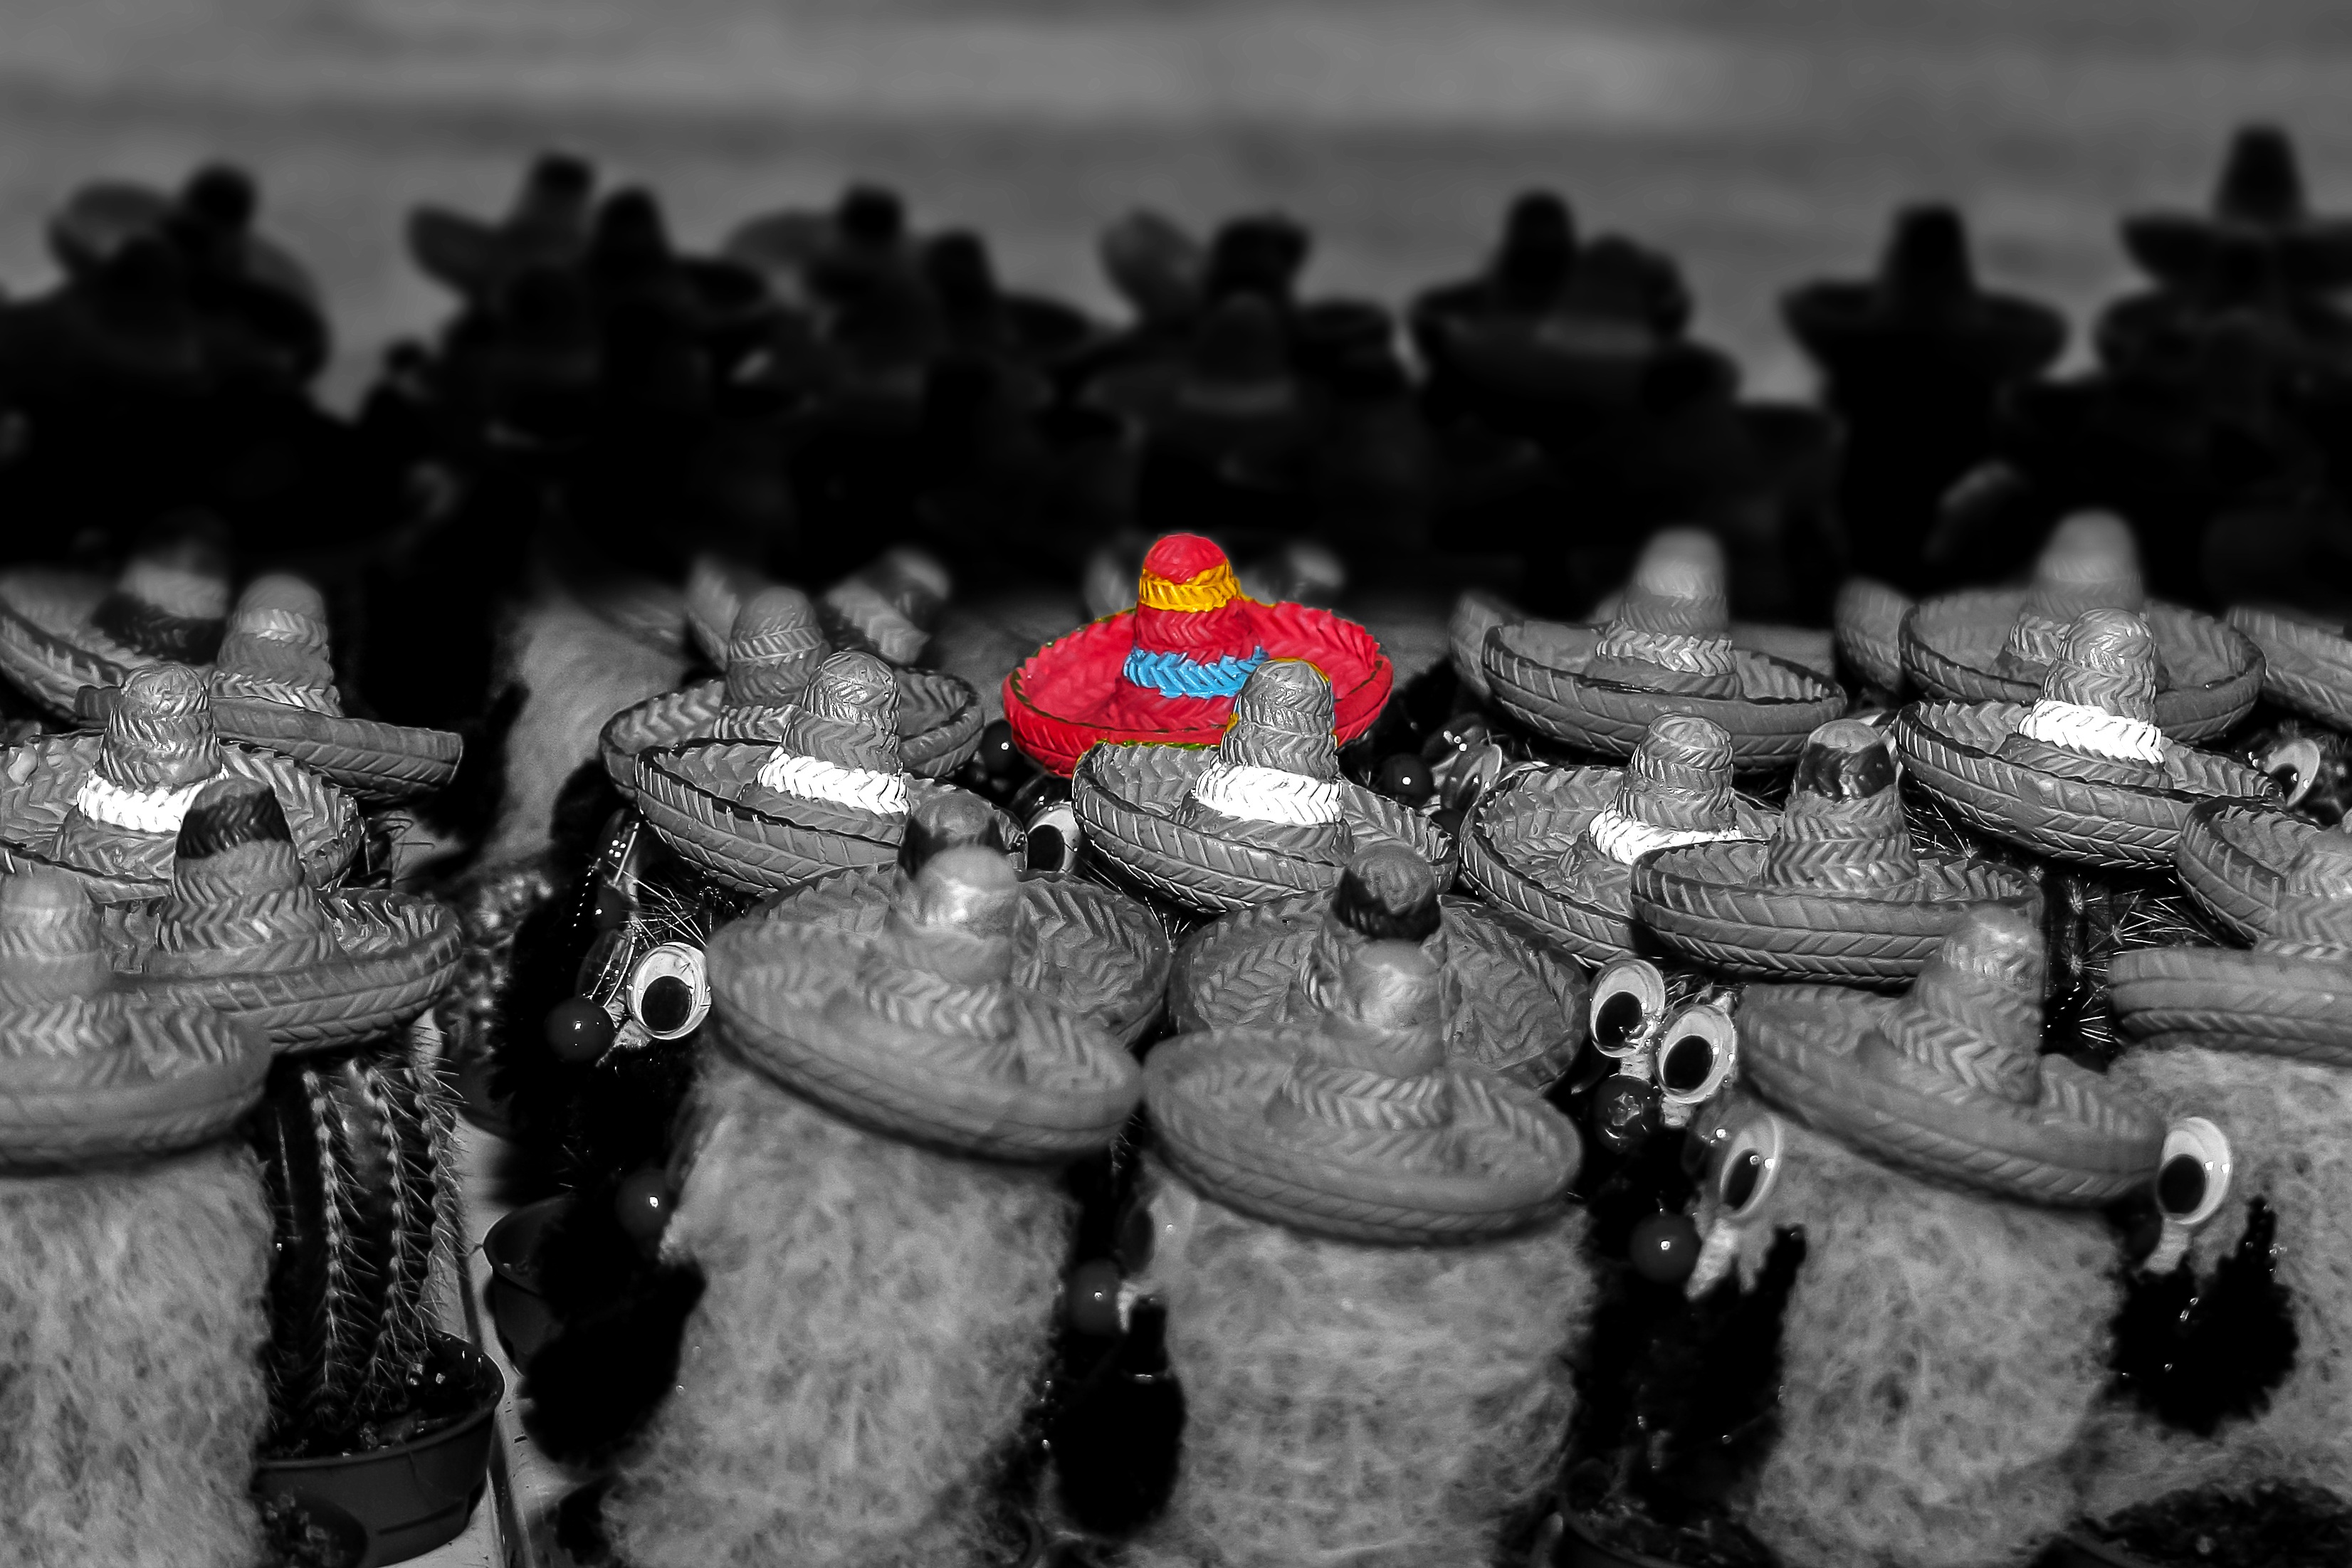
prickly, cactus, sharp, black and white, people, plant, photography, crowd, black, monochrome, flora, cactaceae, temple, mexico, photograph, sombrero, image, color key, monochrome photography